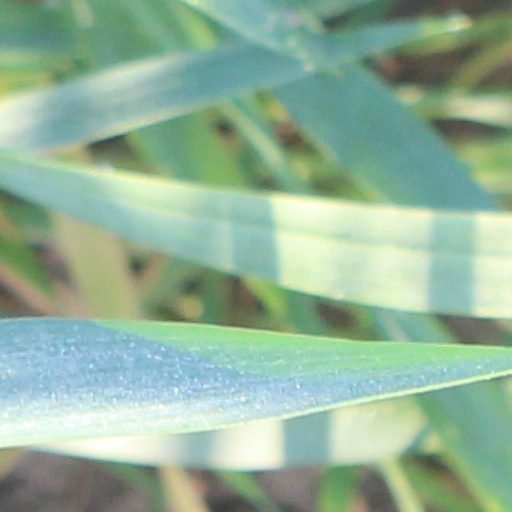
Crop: wheat